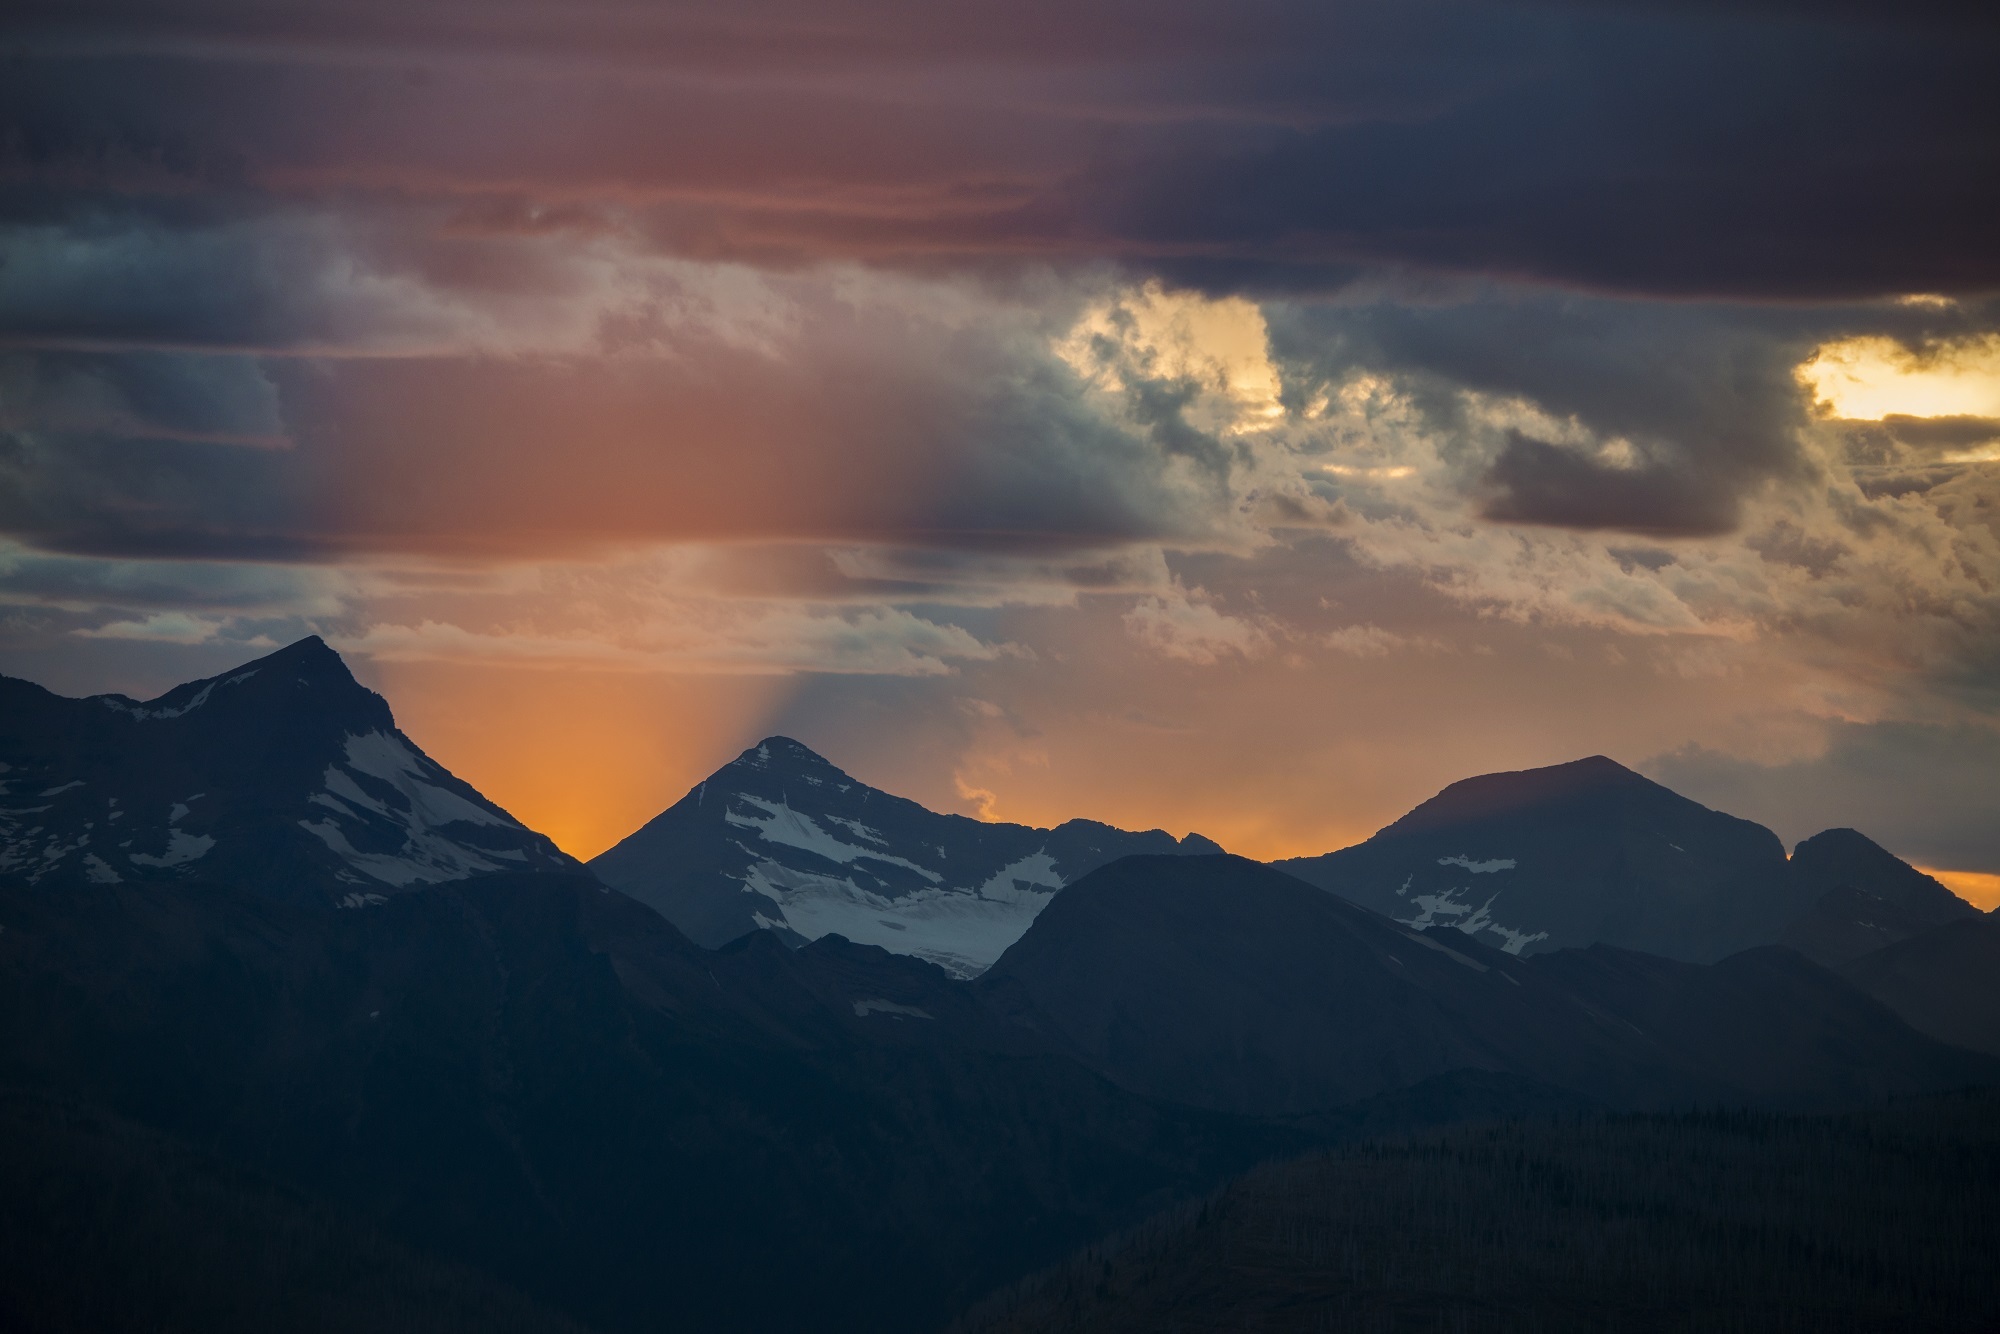
landscape, horizon, wilderness, silhouette, mountain, glowing, cloud, sky, sun, sunrise, sunset, sunlight, morning, hill, view, dawn, atmosphere, mountain range, formation, dusk, evening, scenic, natural, scenery, usa, america, outdoors, clouds, geology, burning, forest fire, montana, thompson, afterglow, glacier national park, landform, wildland fire glow, atmospheric phenomenon, mountainous landforms